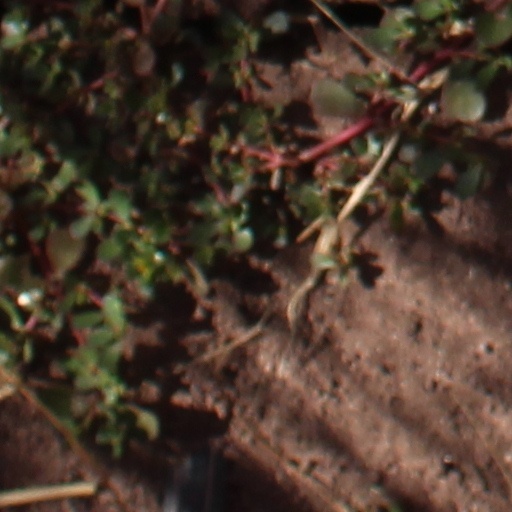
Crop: wheat